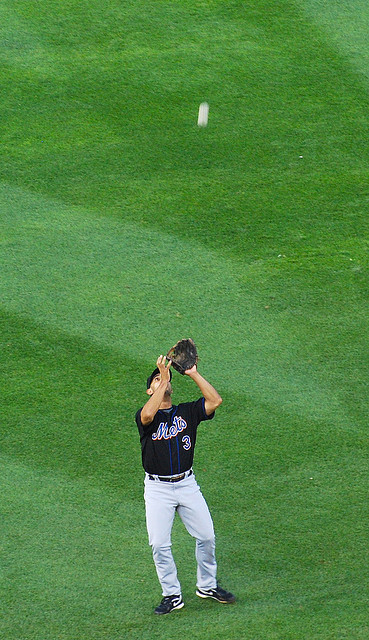
một người đàn ông đang cầm găng tay và đứng ở trên sân